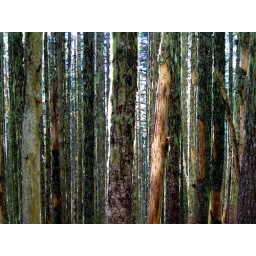
At the beginning of the hike in. The trees were cover in a light green moss.